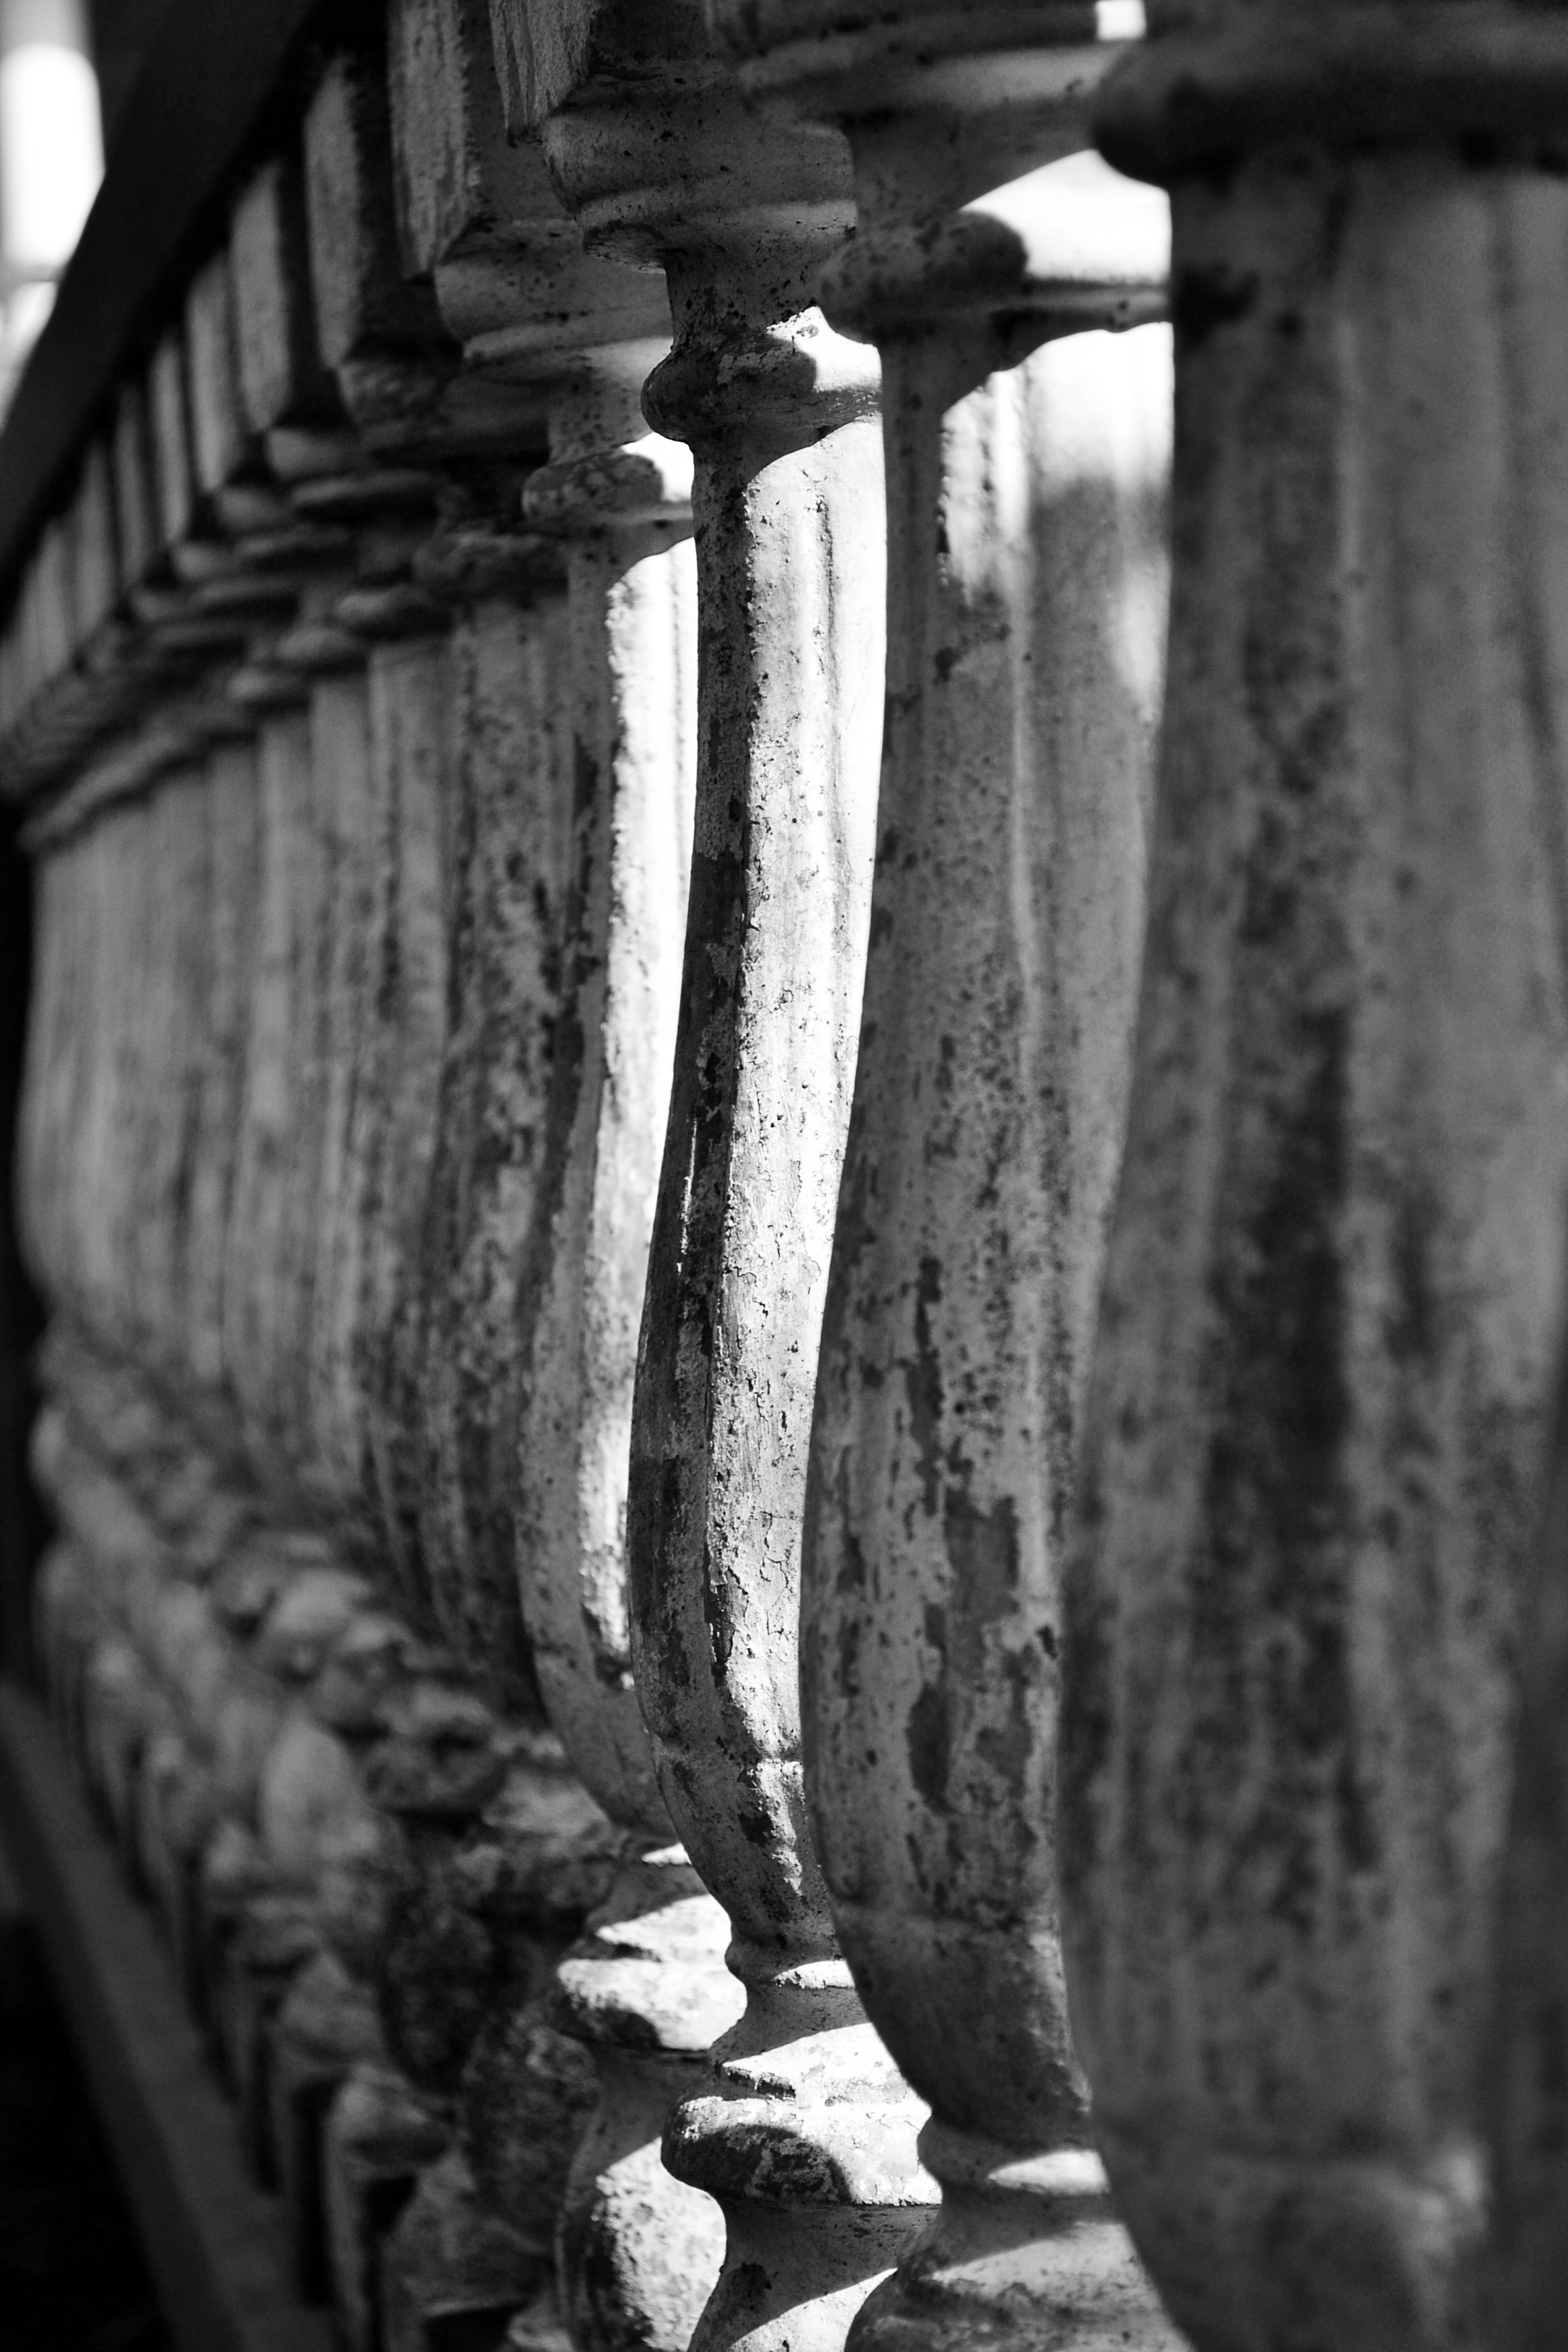
tree, light, black and white, wood, white, photography, sunlight, column, darkness, black, monochrome, concrete, close up, sculpture, shadows, temple, grills, photograph, sri lanka, ceylon, monochrome photography, mawanella